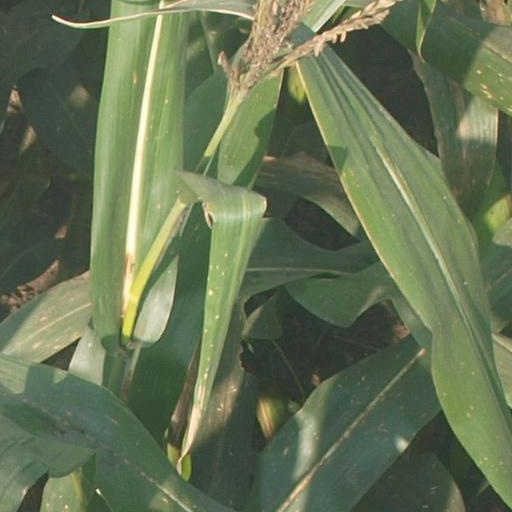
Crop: maize; corn